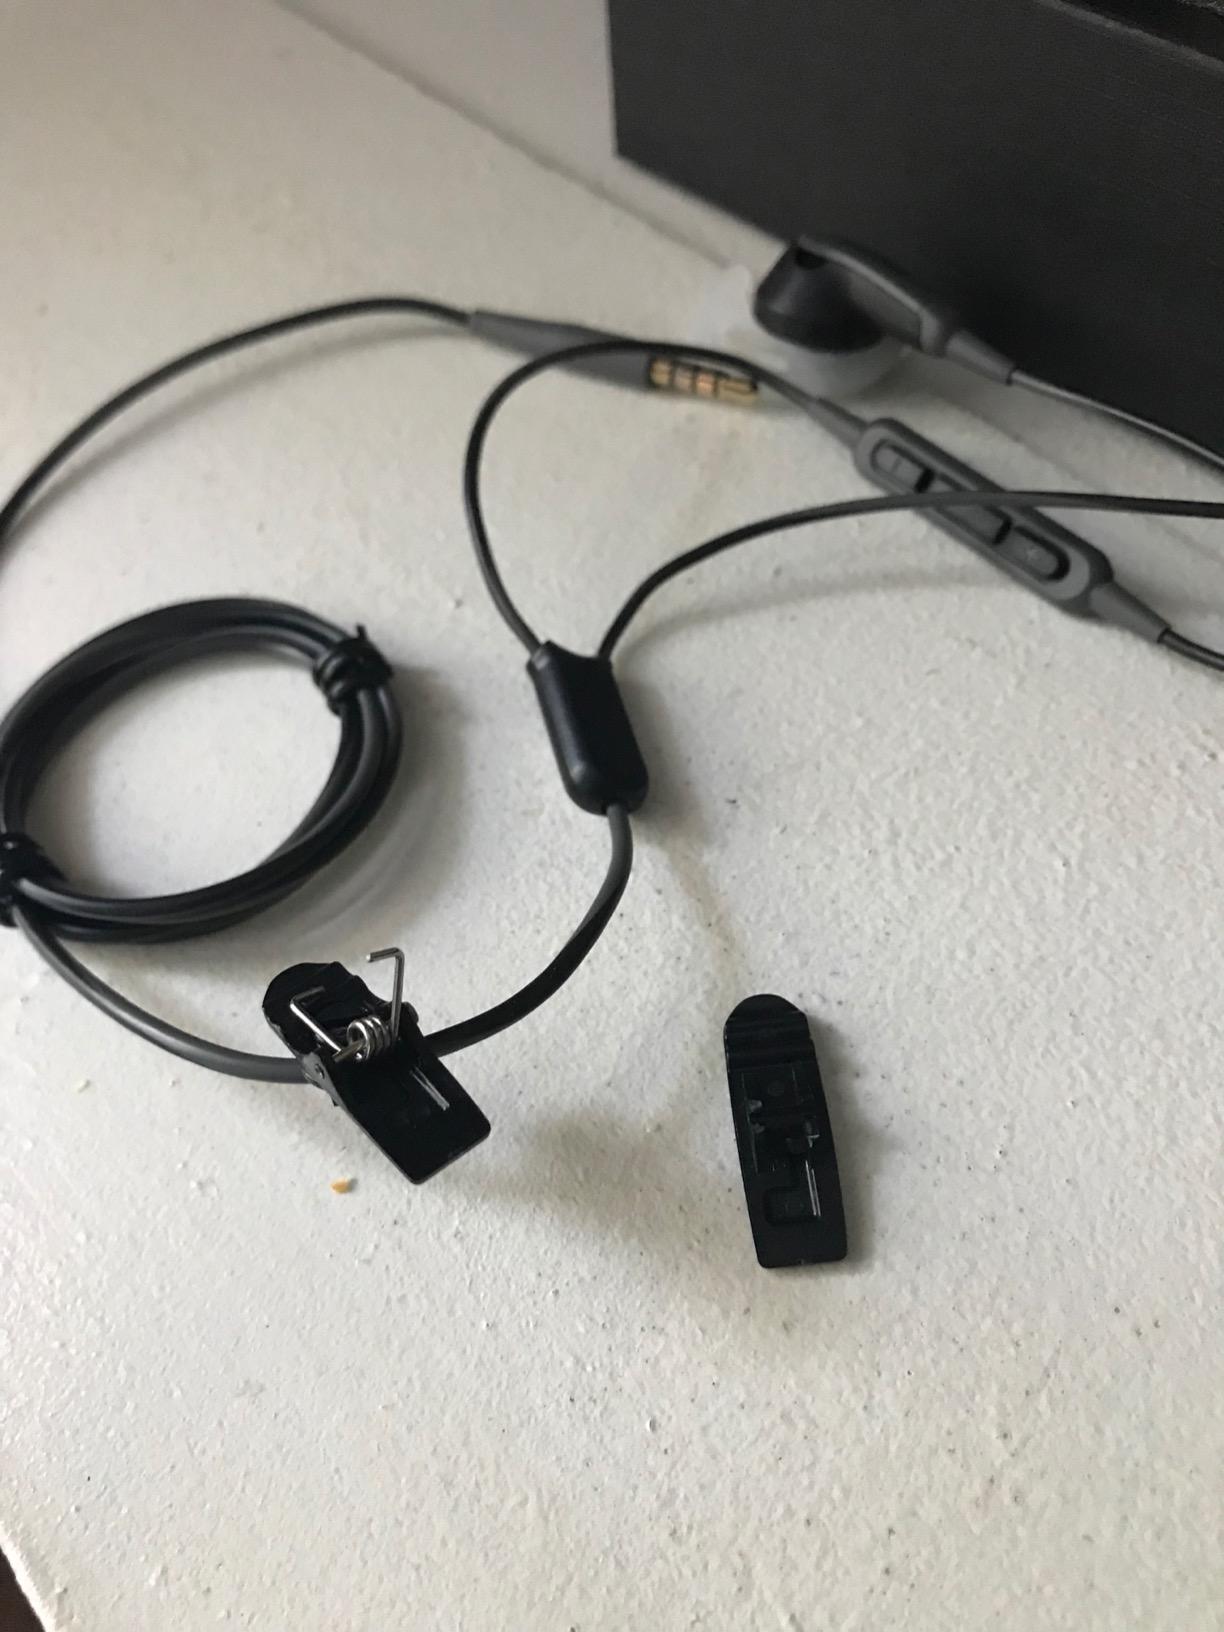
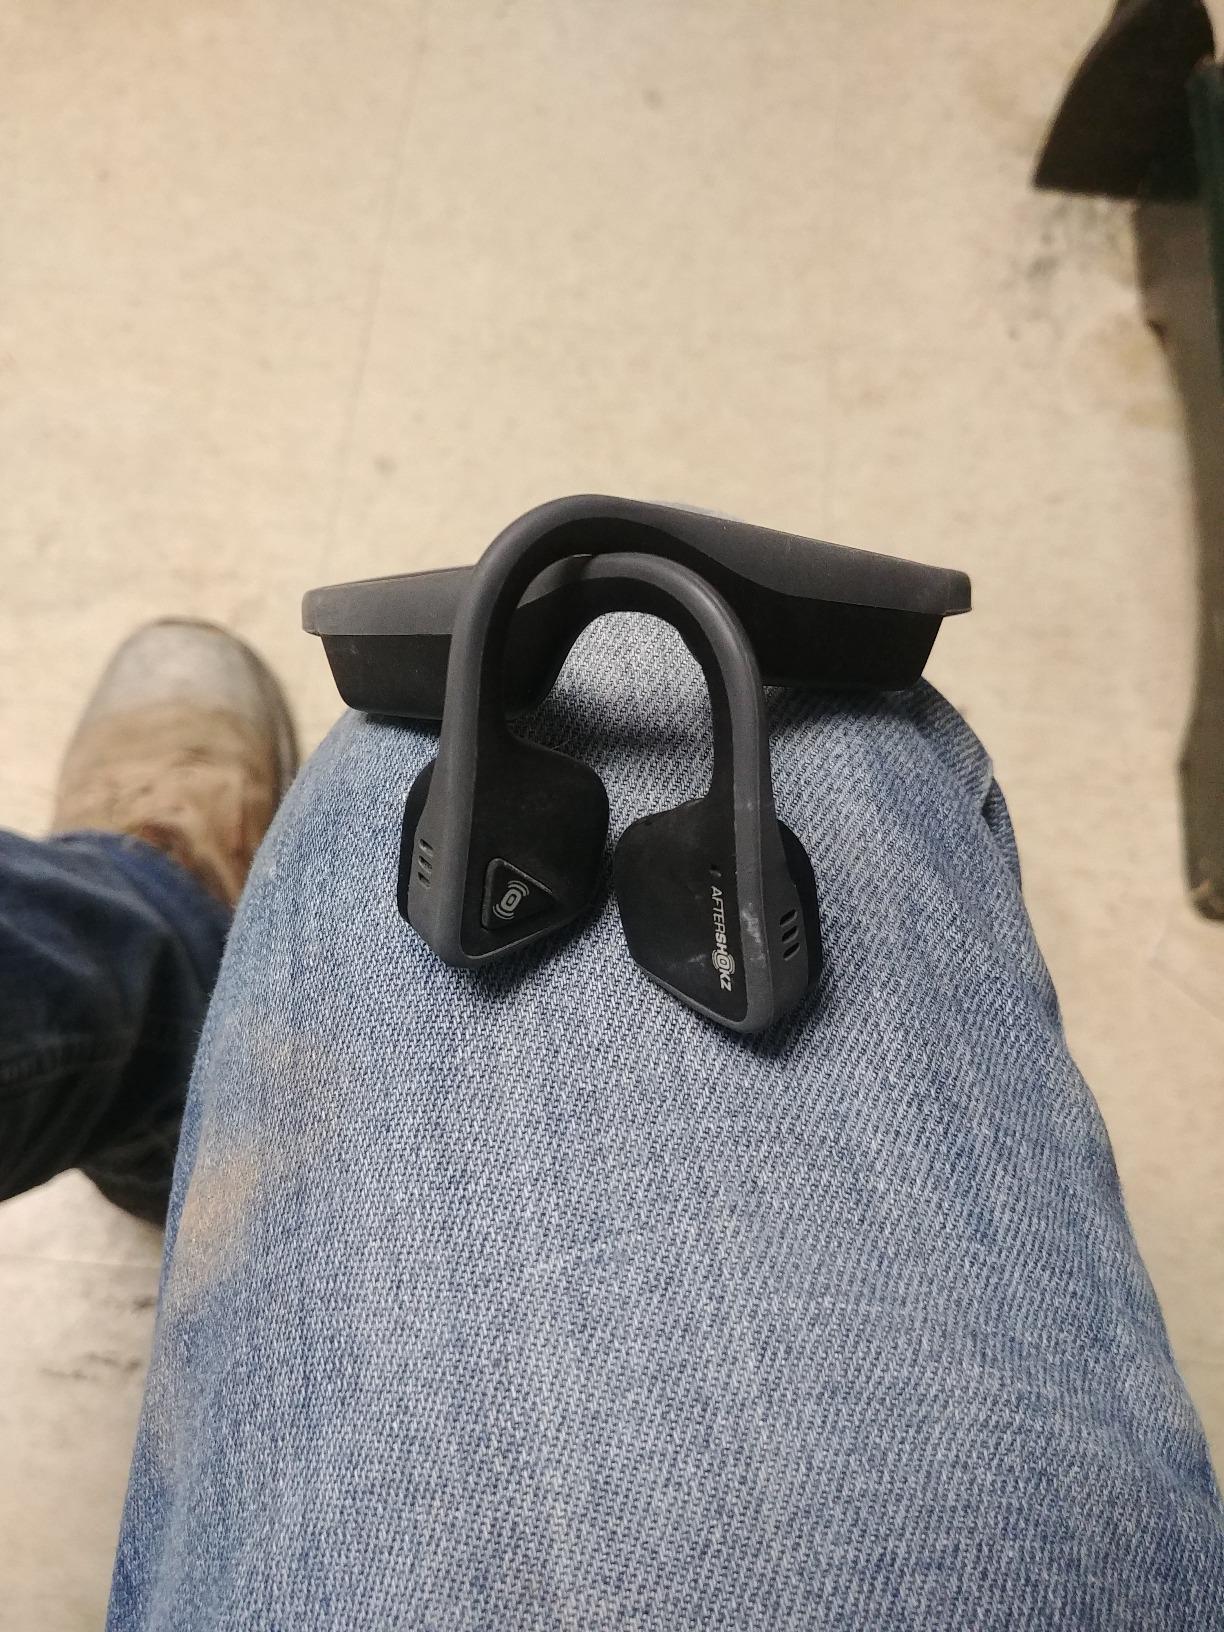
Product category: headphones
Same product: no